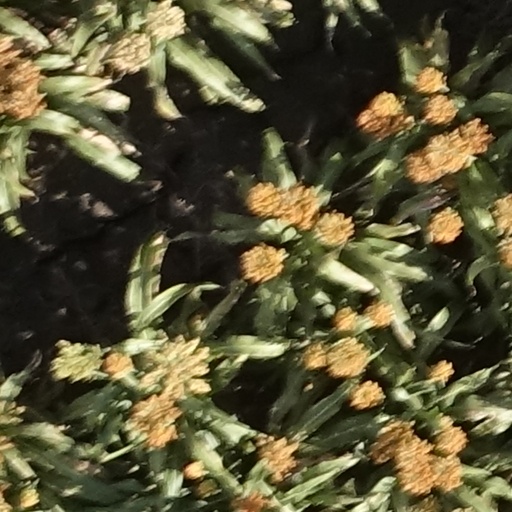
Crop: sorghum